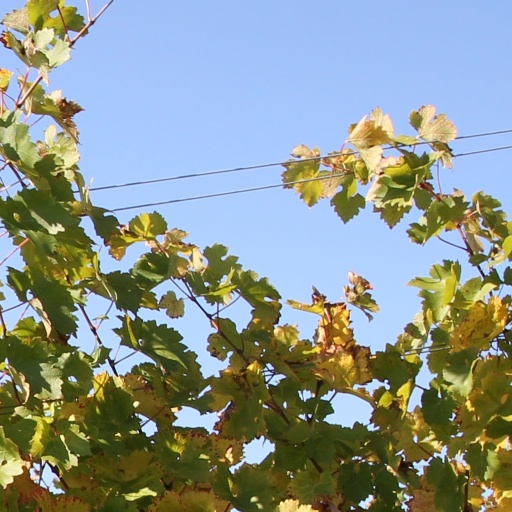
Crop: grape